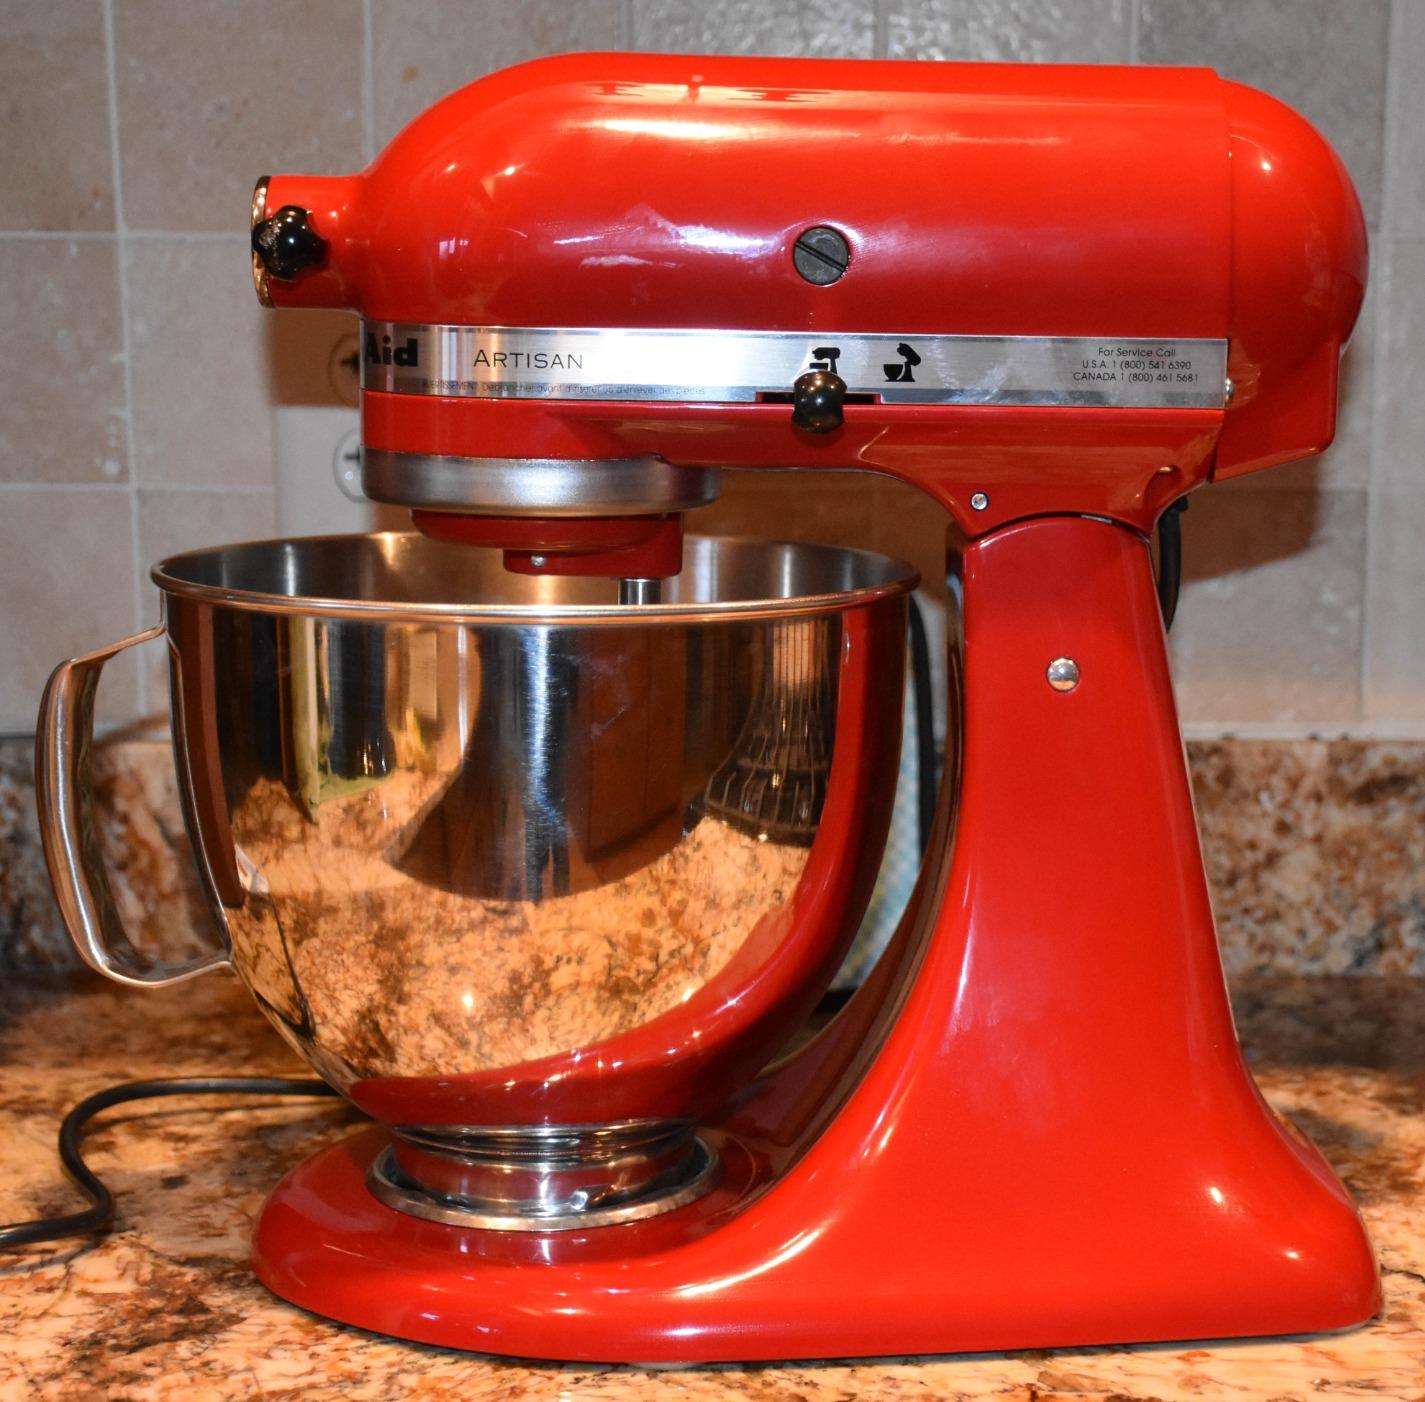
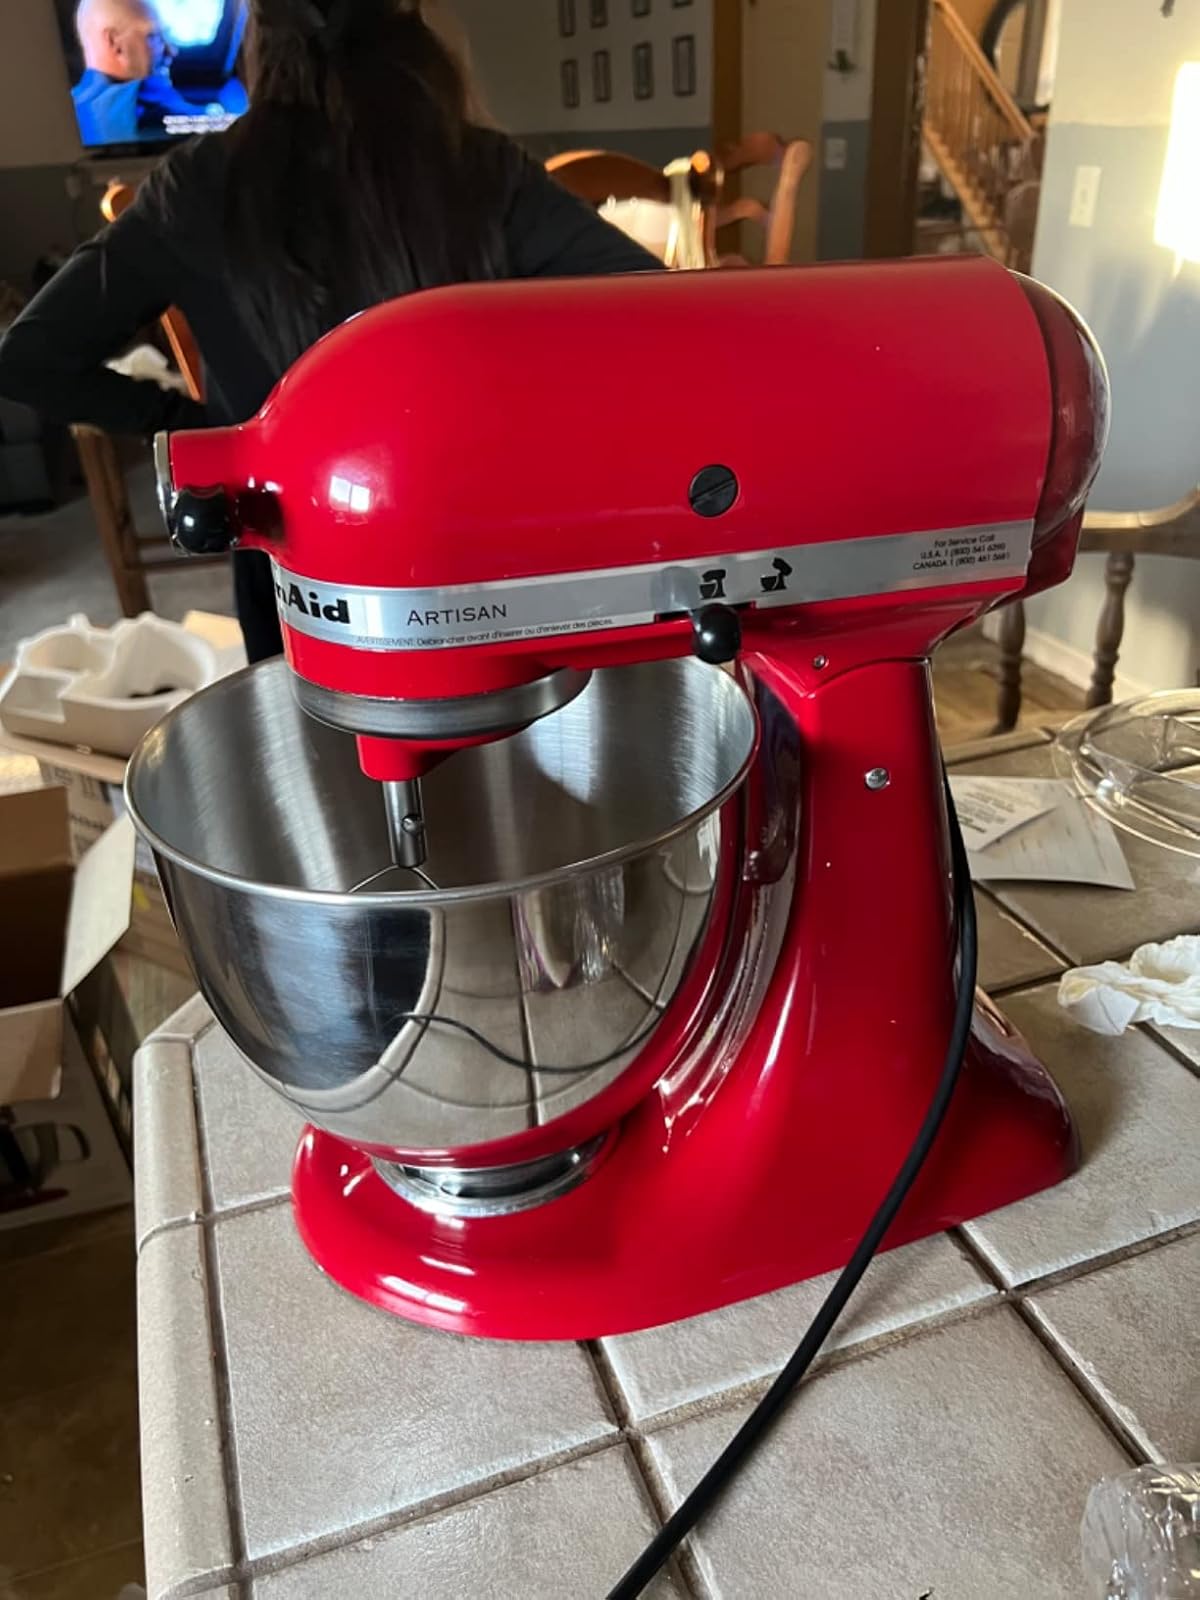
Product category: items_mixer
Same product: yes